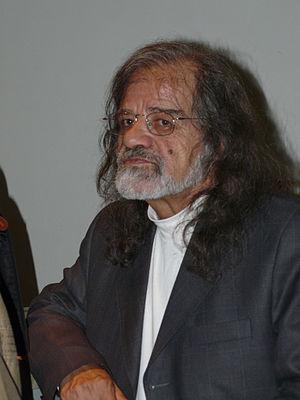
Jalal Zolfonoun ou Jalal Zoufonoun, est un musicien traditionnel iranien. C'est un joueur de setâr bien connu qui a participé à de nombreuses formations.